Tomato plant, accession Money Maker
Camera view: vertical (180 deg); turntable rotation: 90 degrees
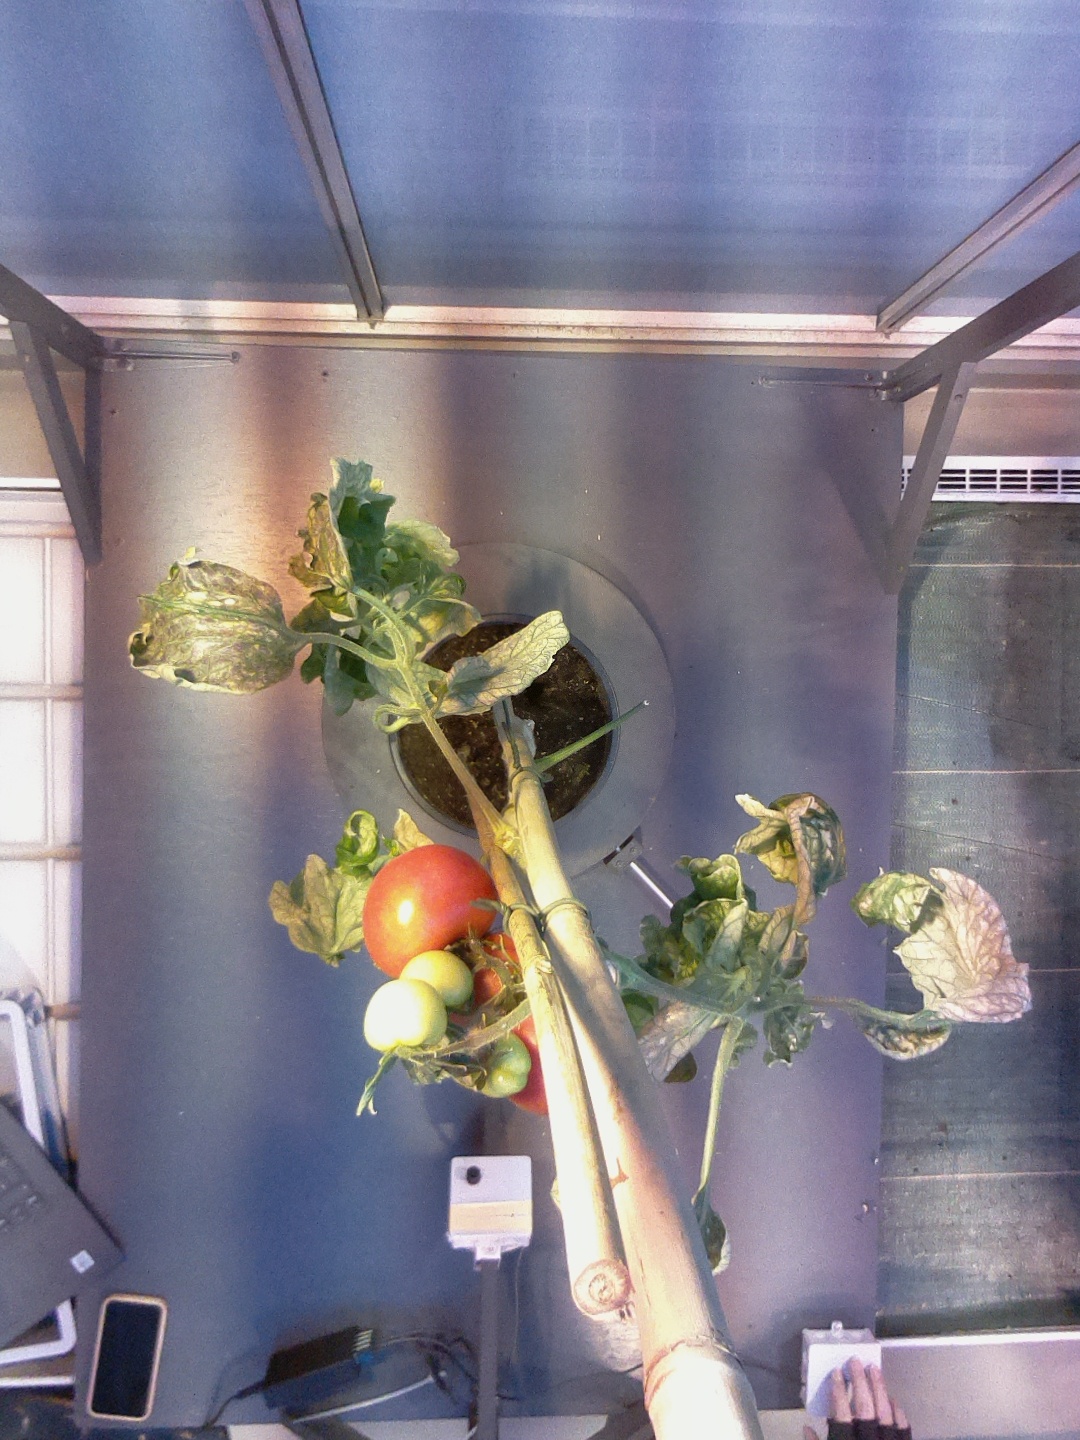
BBCH growth stage 85: 50%-60% of fruits show typical fully ripe color